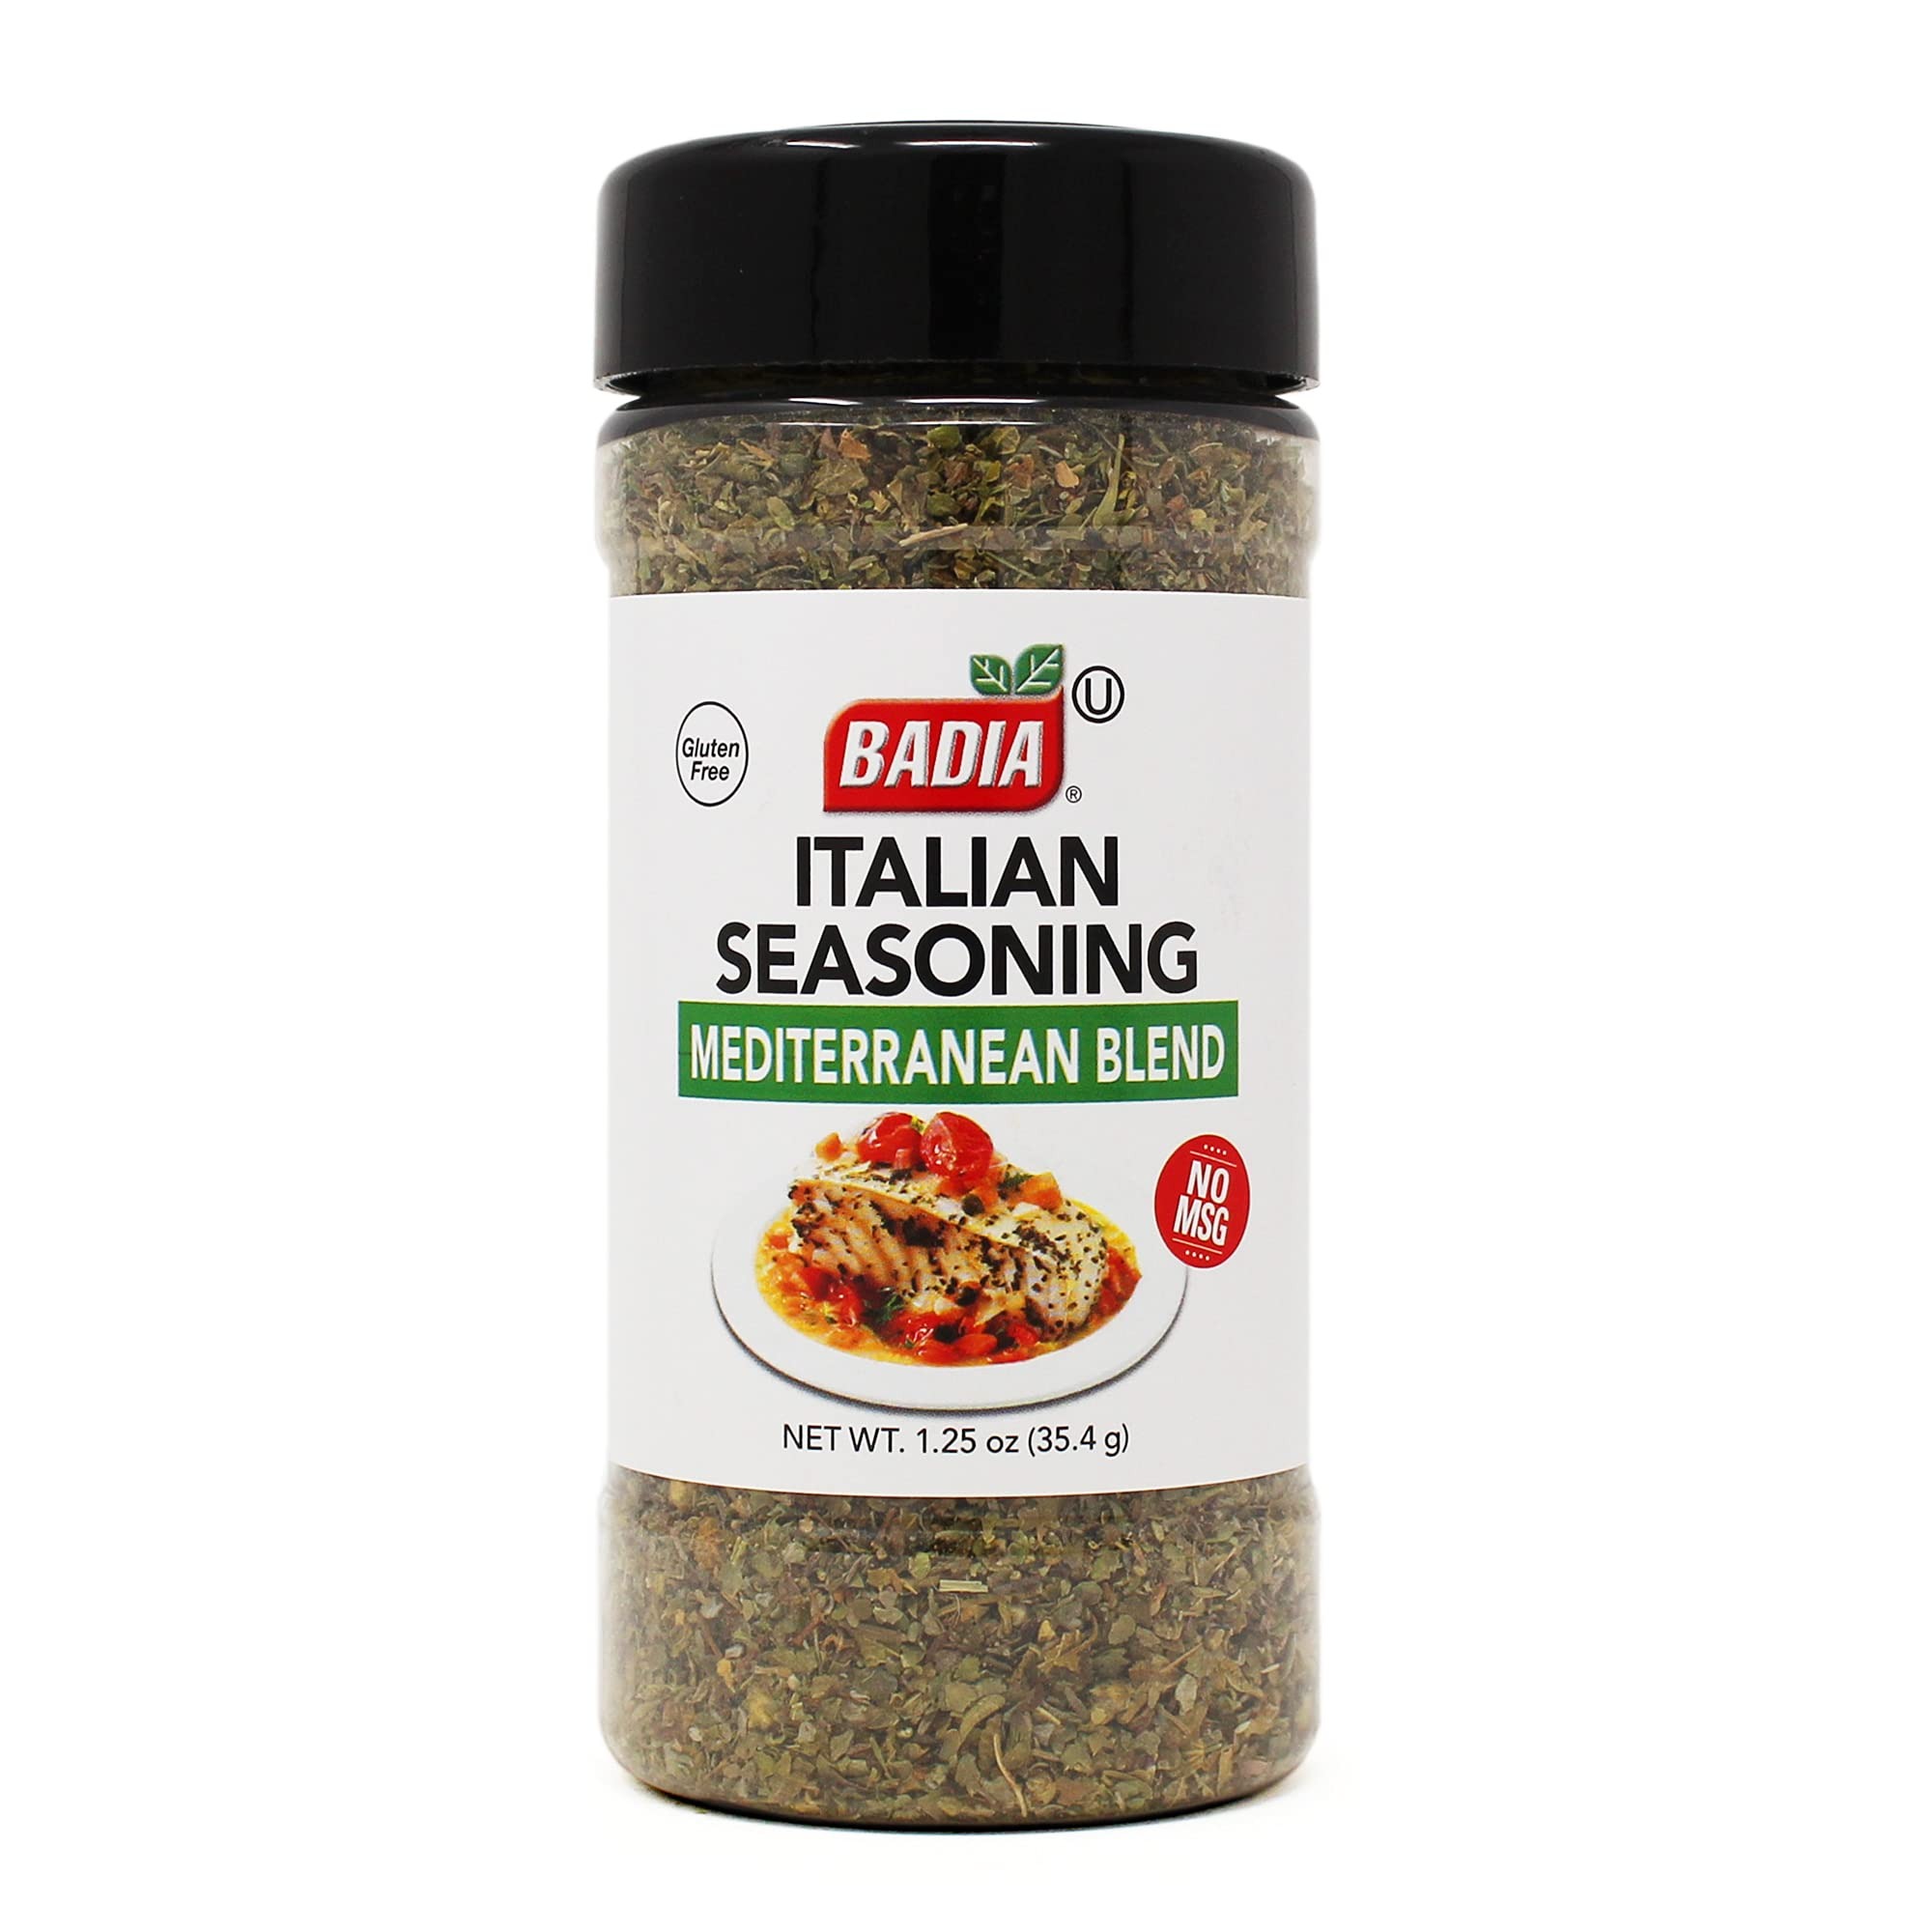
Item Name: Badia Italian Seasoning, 1.25 Ounce (Pack of 12)
Bullet Point 1: Kosher
Bullet Point 2: Gluten free
Bullet Point 3: No MSG
Value: 15.0
Unit: ounce

Price: 6.99